Coleman Milne

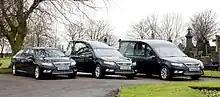
Coleman Milne Fairlane Range

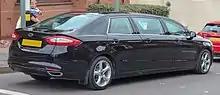
Coleman Milne Rosedale; based on a Ford Mondeo Mk V

Coleman Milne was founded by John Coleman and Roderick Milne in 1953. At first they specialised in vehicle body repairs and horse boxes. They quickly found a niche in using those skills to create limousines and funeral hearses. In 1992 a management buy-out resulted in becoming a trading division under the holding company name of Woodall Nicholson Limited.